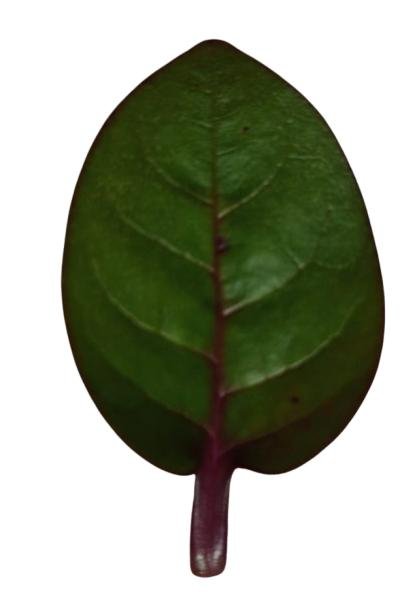
Label: Healthy-Leaf